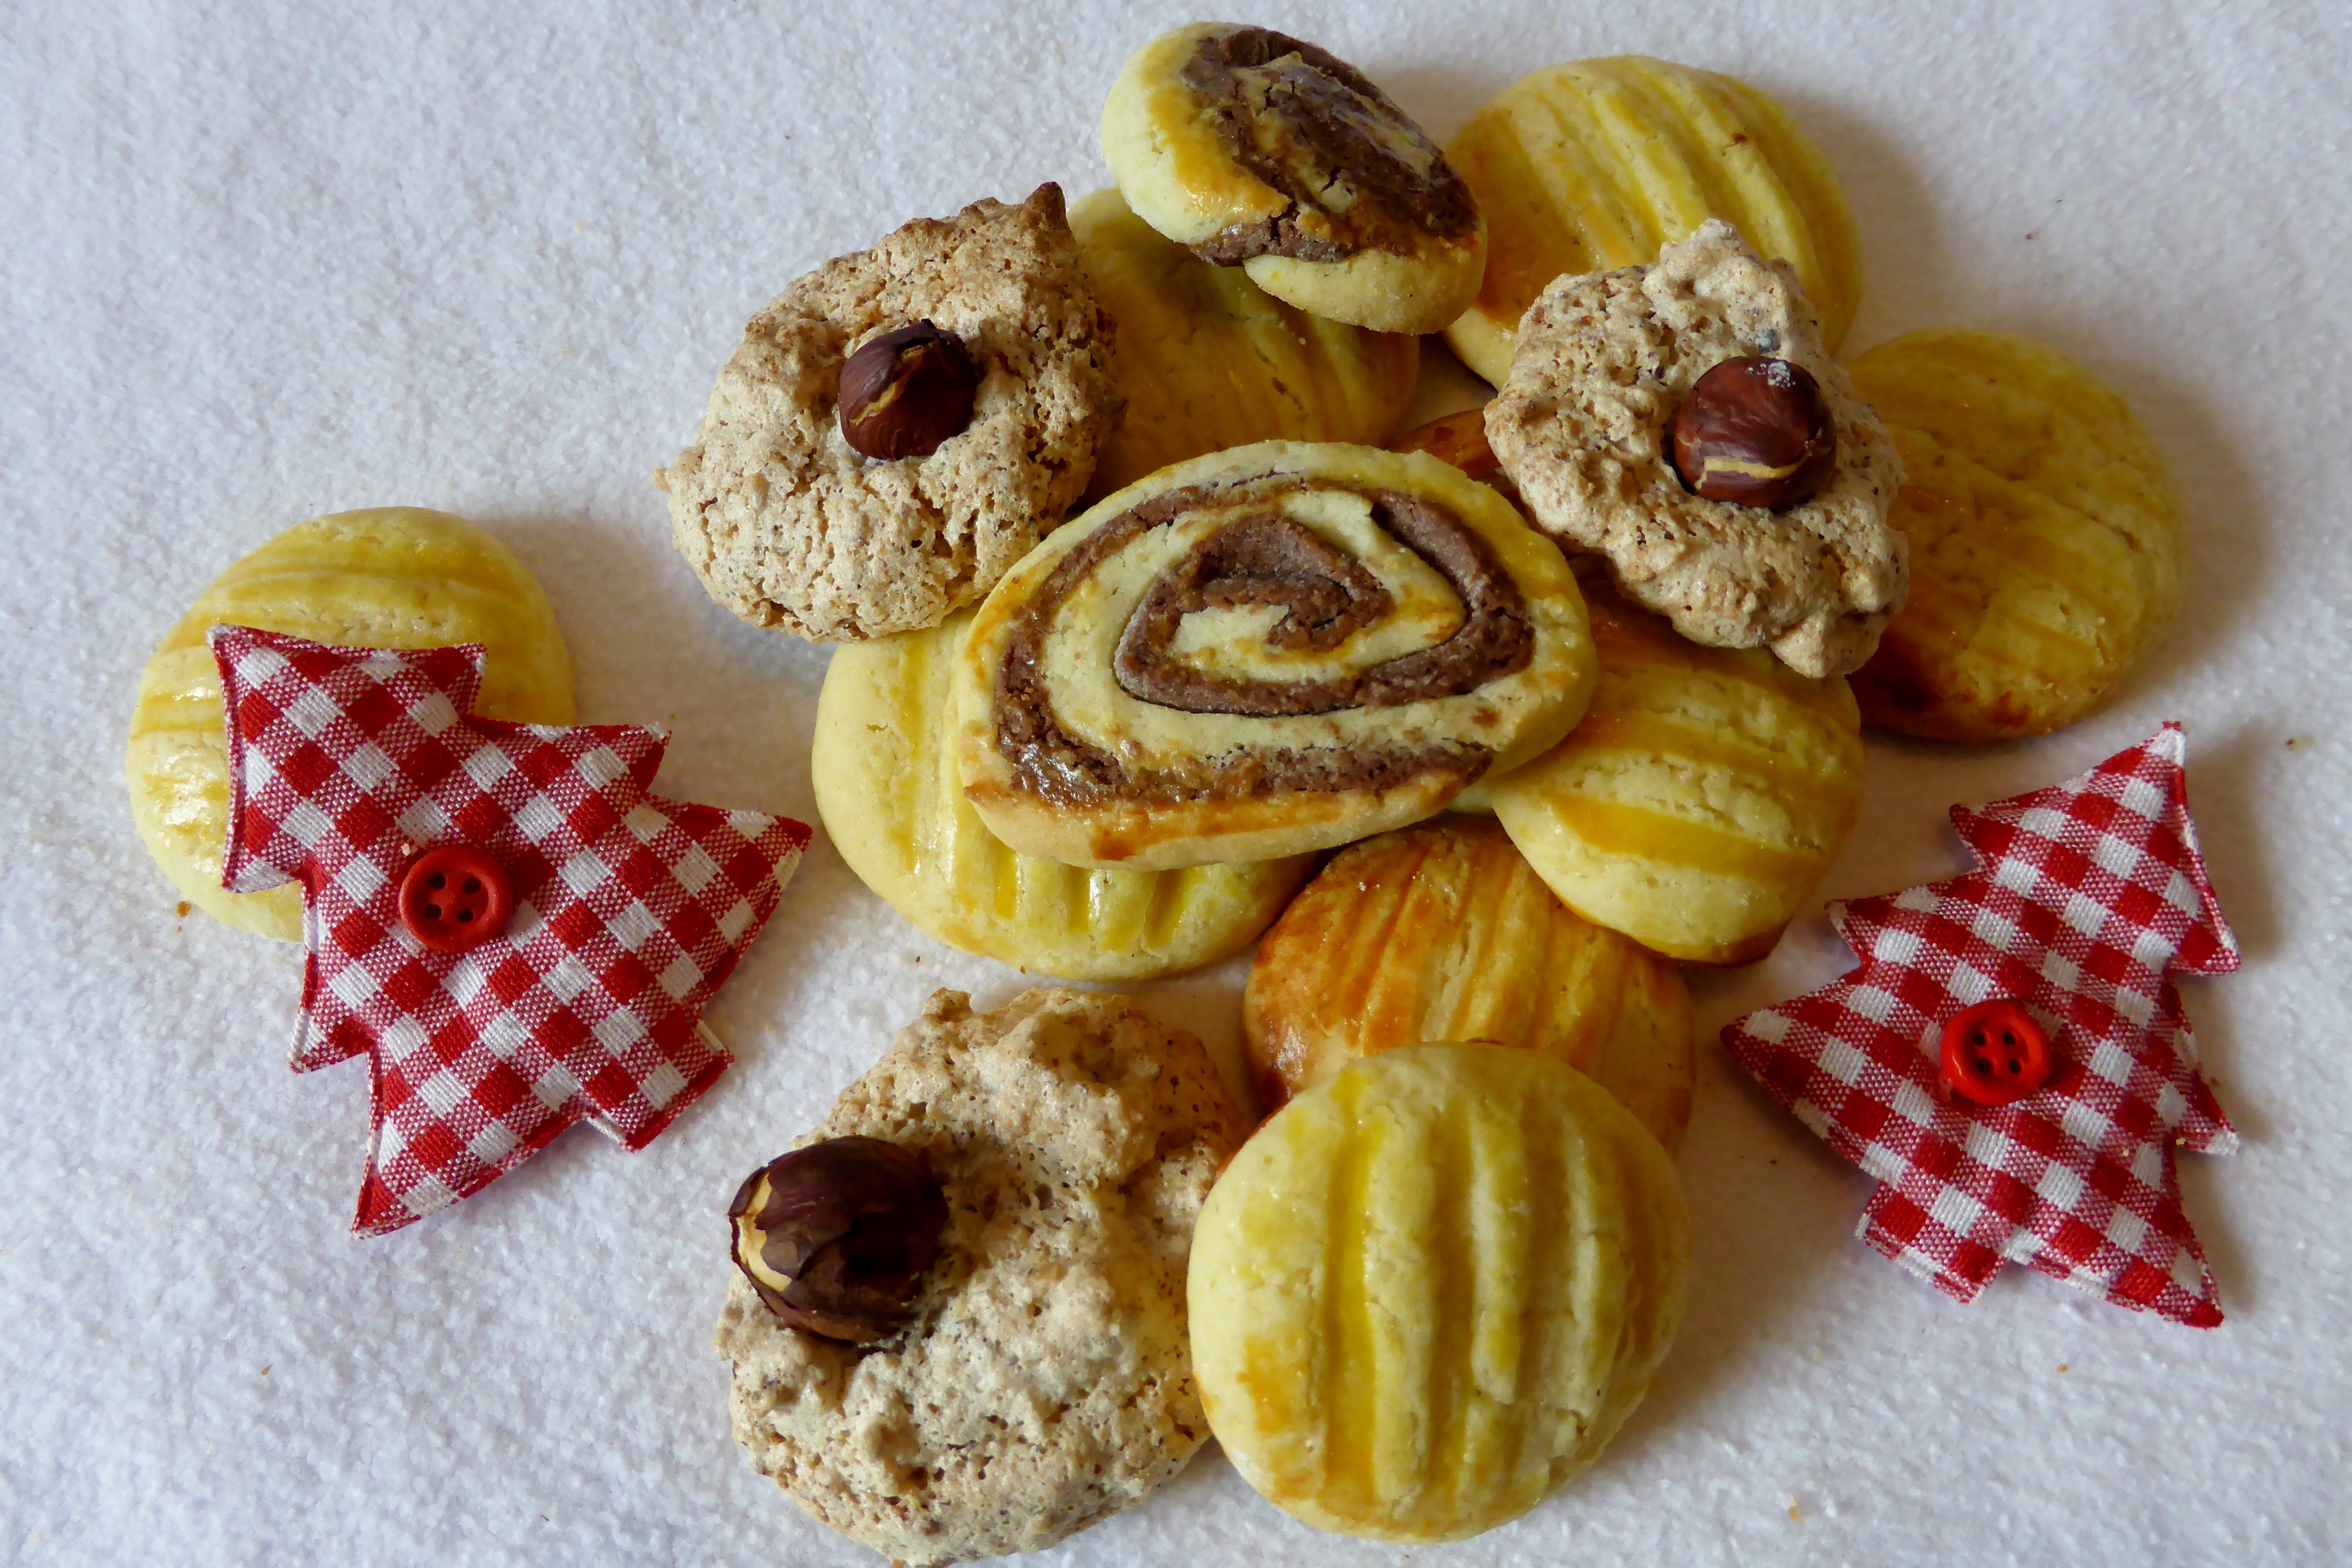
dish, meal, food, produce, breakfast, baking, cookie, dessert, cuisine, advent, christmas cookies, christmas time, pastries, cookies, sweetness, baked goods, flavor, christmas baking, danish pastry, snack food, petit four